Demographics of the Ottoman Empire

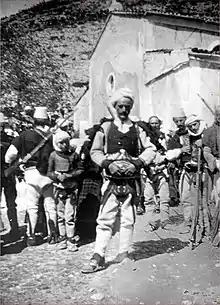
Men of the Albanian tribe at the feast of Saint Nicholas at Bzheta in Shkreli territory, 1908

Total population of European part in 1872 according to the military attaché in Constantinople Ritter zur Helle von Samo based on Ottoman province yearbooks: